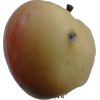
Label: Apple 14